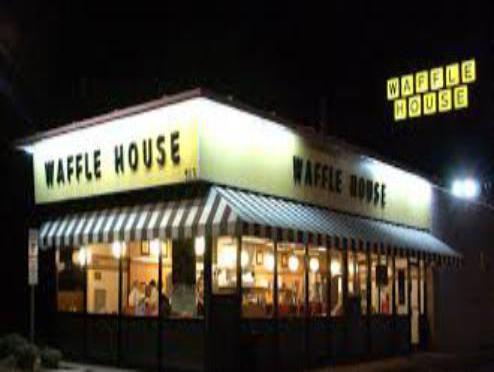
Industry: Food